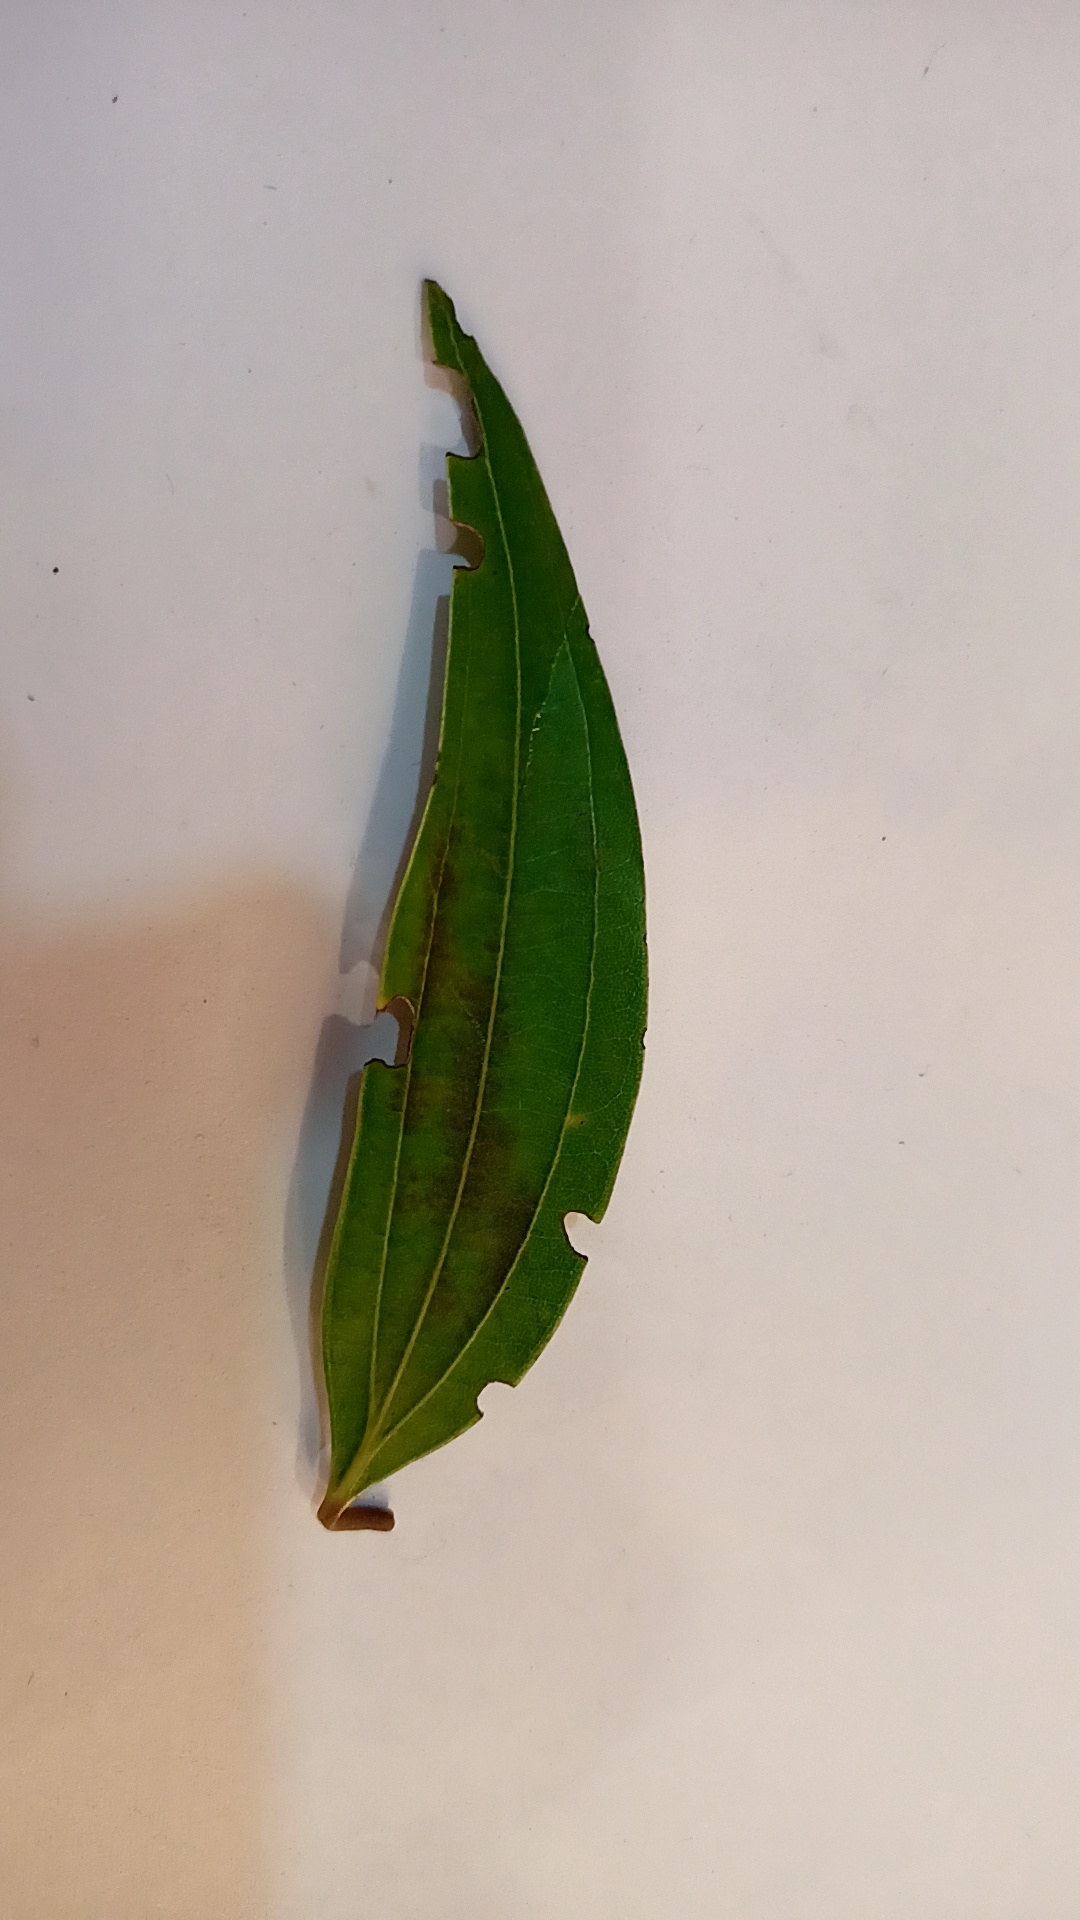
Label: Disease